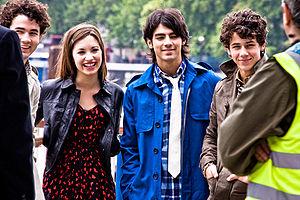
Demetria Devonne Lovato, dite Demi Lovato, née le 20 août 1992 à Albuquerque, est une auteure-compositrice-interprète et actrice américaine, elle est aussi mannequin et entrepreneur. Elle fait ses débuts d'actrice très jeune en jouant dans la série pour enfants Barney en 2002 mais c'est en 2008 qu'elle se fait connaître en jouant le rôle principal dans le téléfilm de Disney Channel Camp Rock, et en 2009, dans la série à succès de la même chaîne, Sonny with a chance, où elle tient aussi le rôle principal. En 2008, elle signe avec le label Hollywood Records avec lequel elle sort six albums : Don't Forget, Here We Go Again, Unbroken, Demi, Confident et Tell Me You Love Me., qui ont tous fait leurs débuts dans le top cinq du Billboard 200.